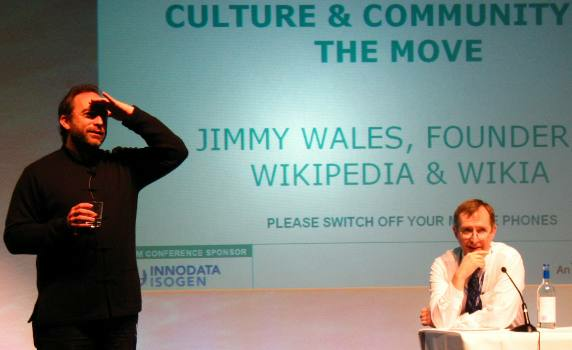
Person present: Yes